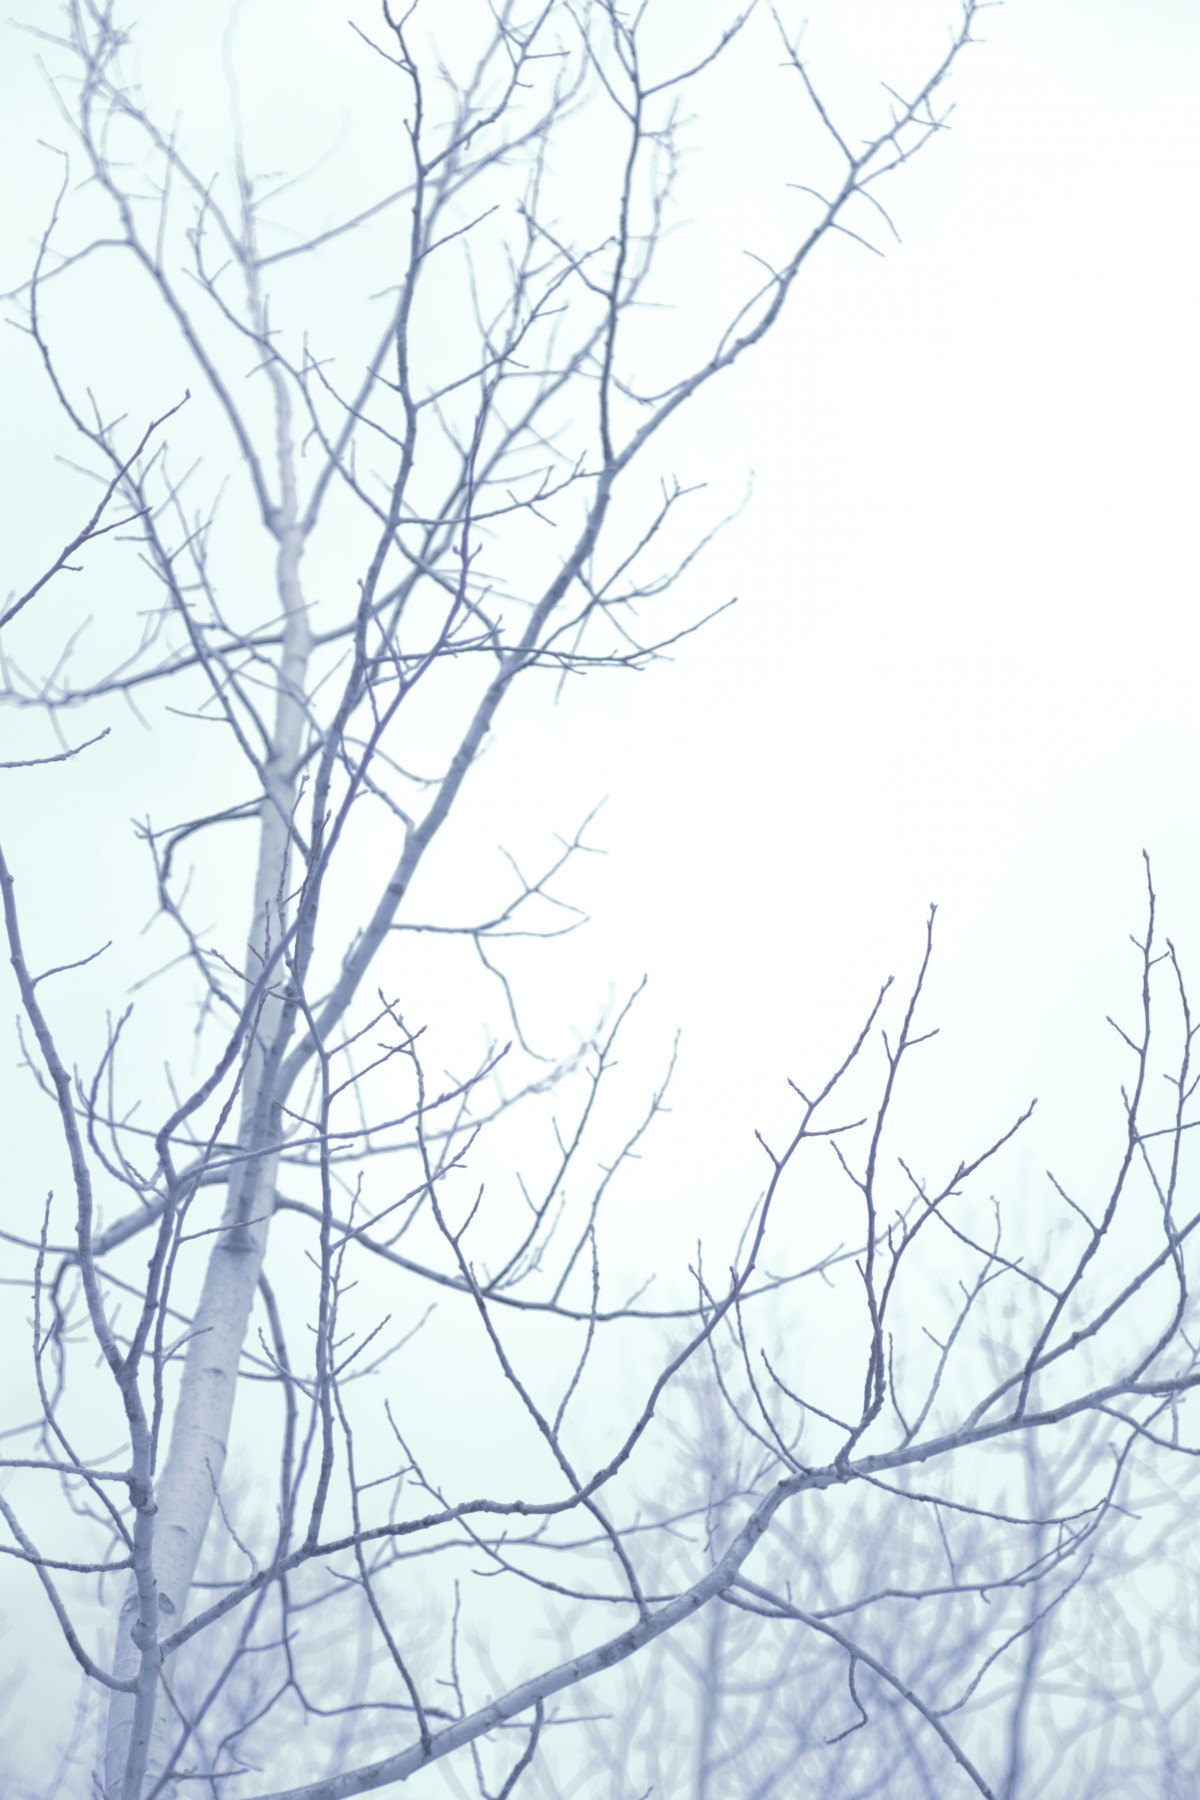
Tags: branch, twig, sketch, drawing